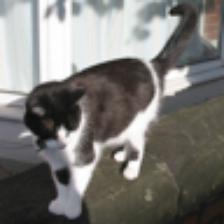
Label: NonHuman